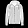
Label: Coat